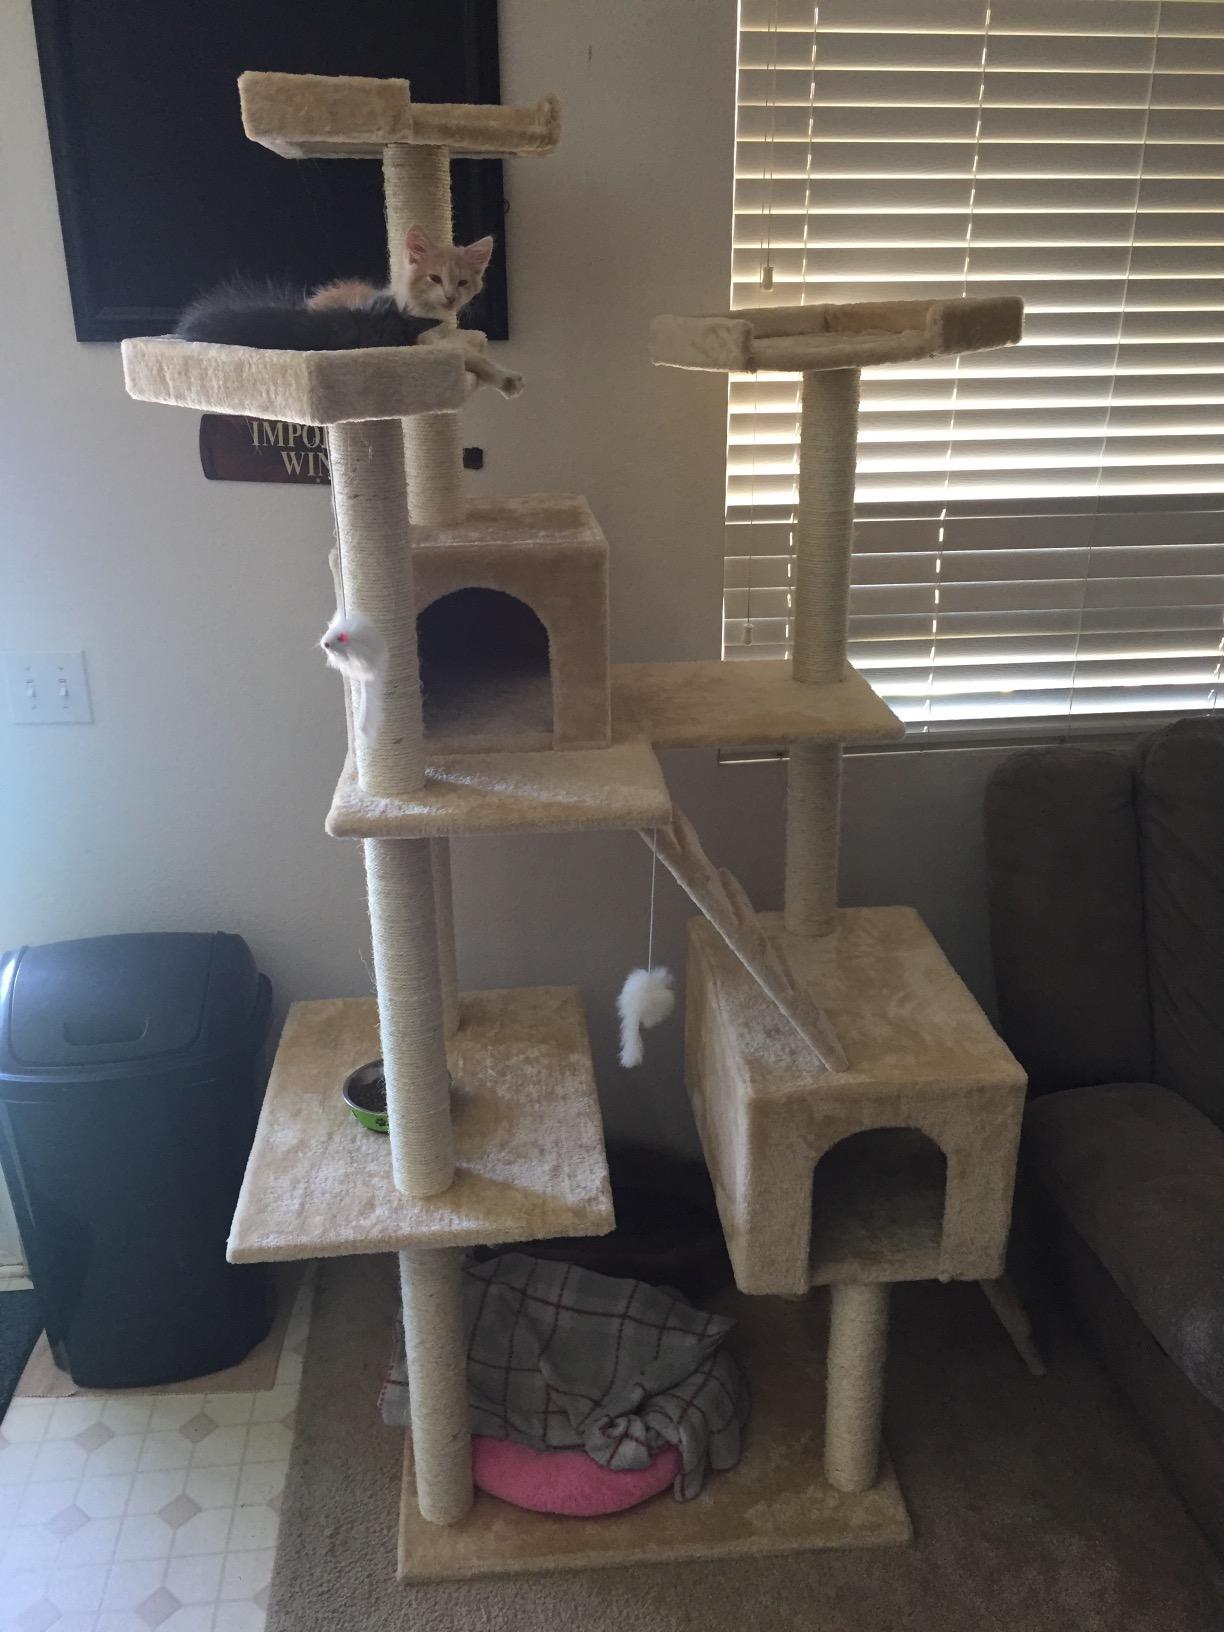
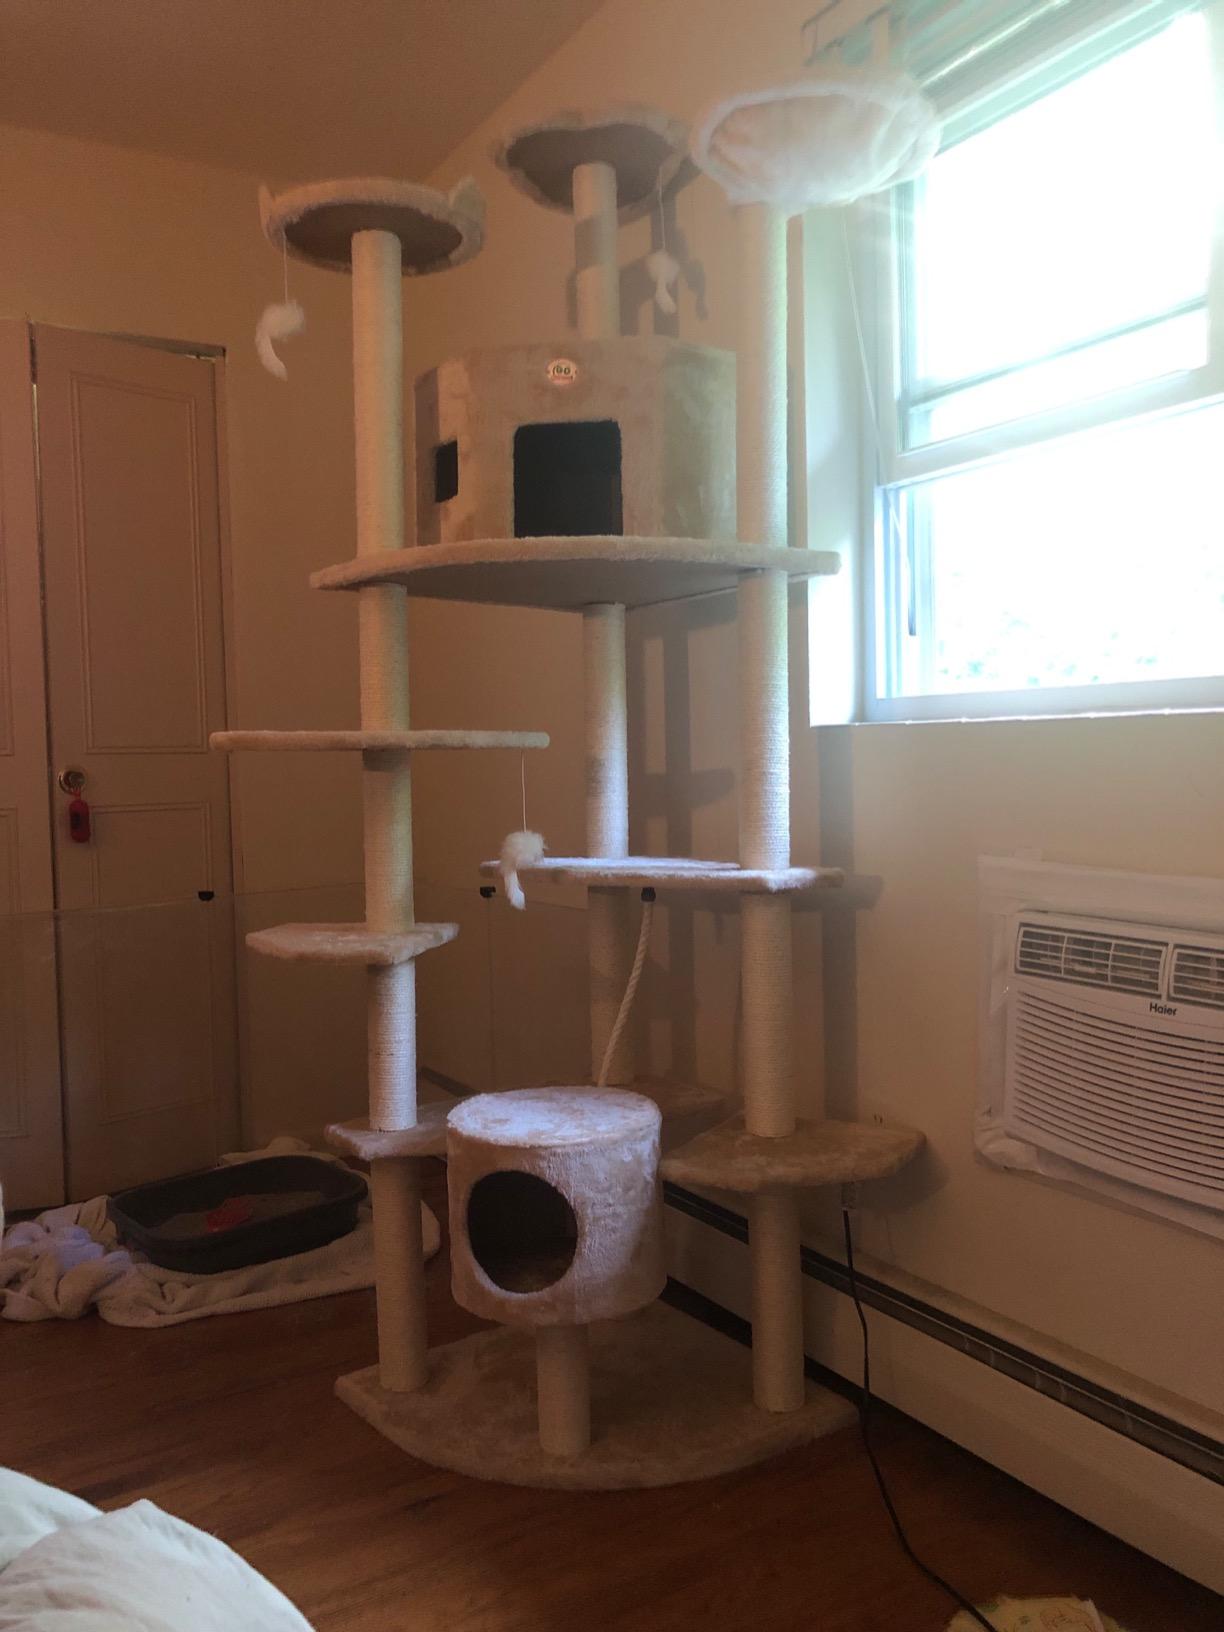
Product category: items_cat tree
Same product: no